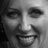
Emotion: happy